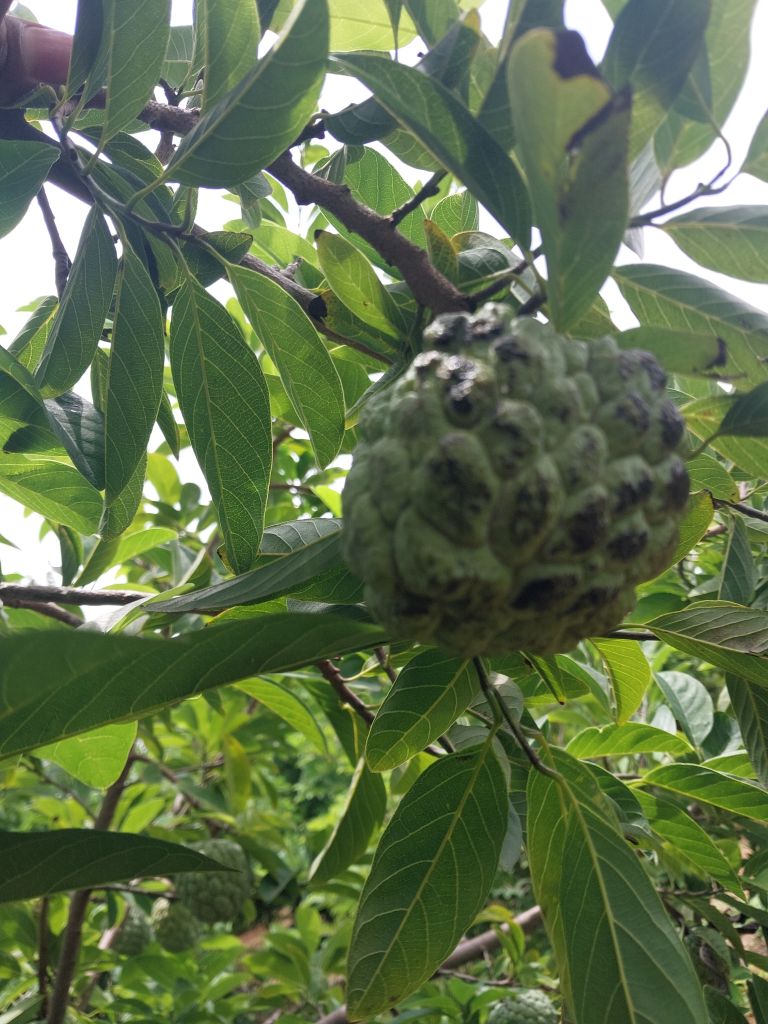
Disease label: Blank Canker